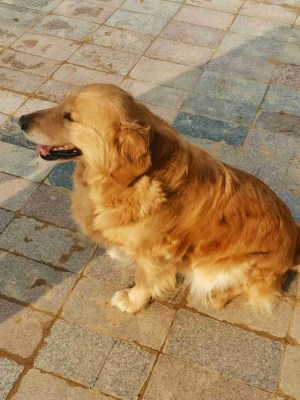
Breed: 5355-n000126-golden_retriever